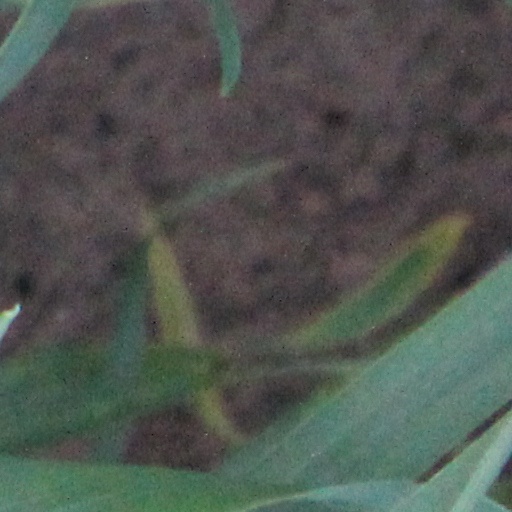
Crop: wheat